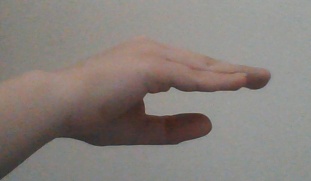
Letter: jeem